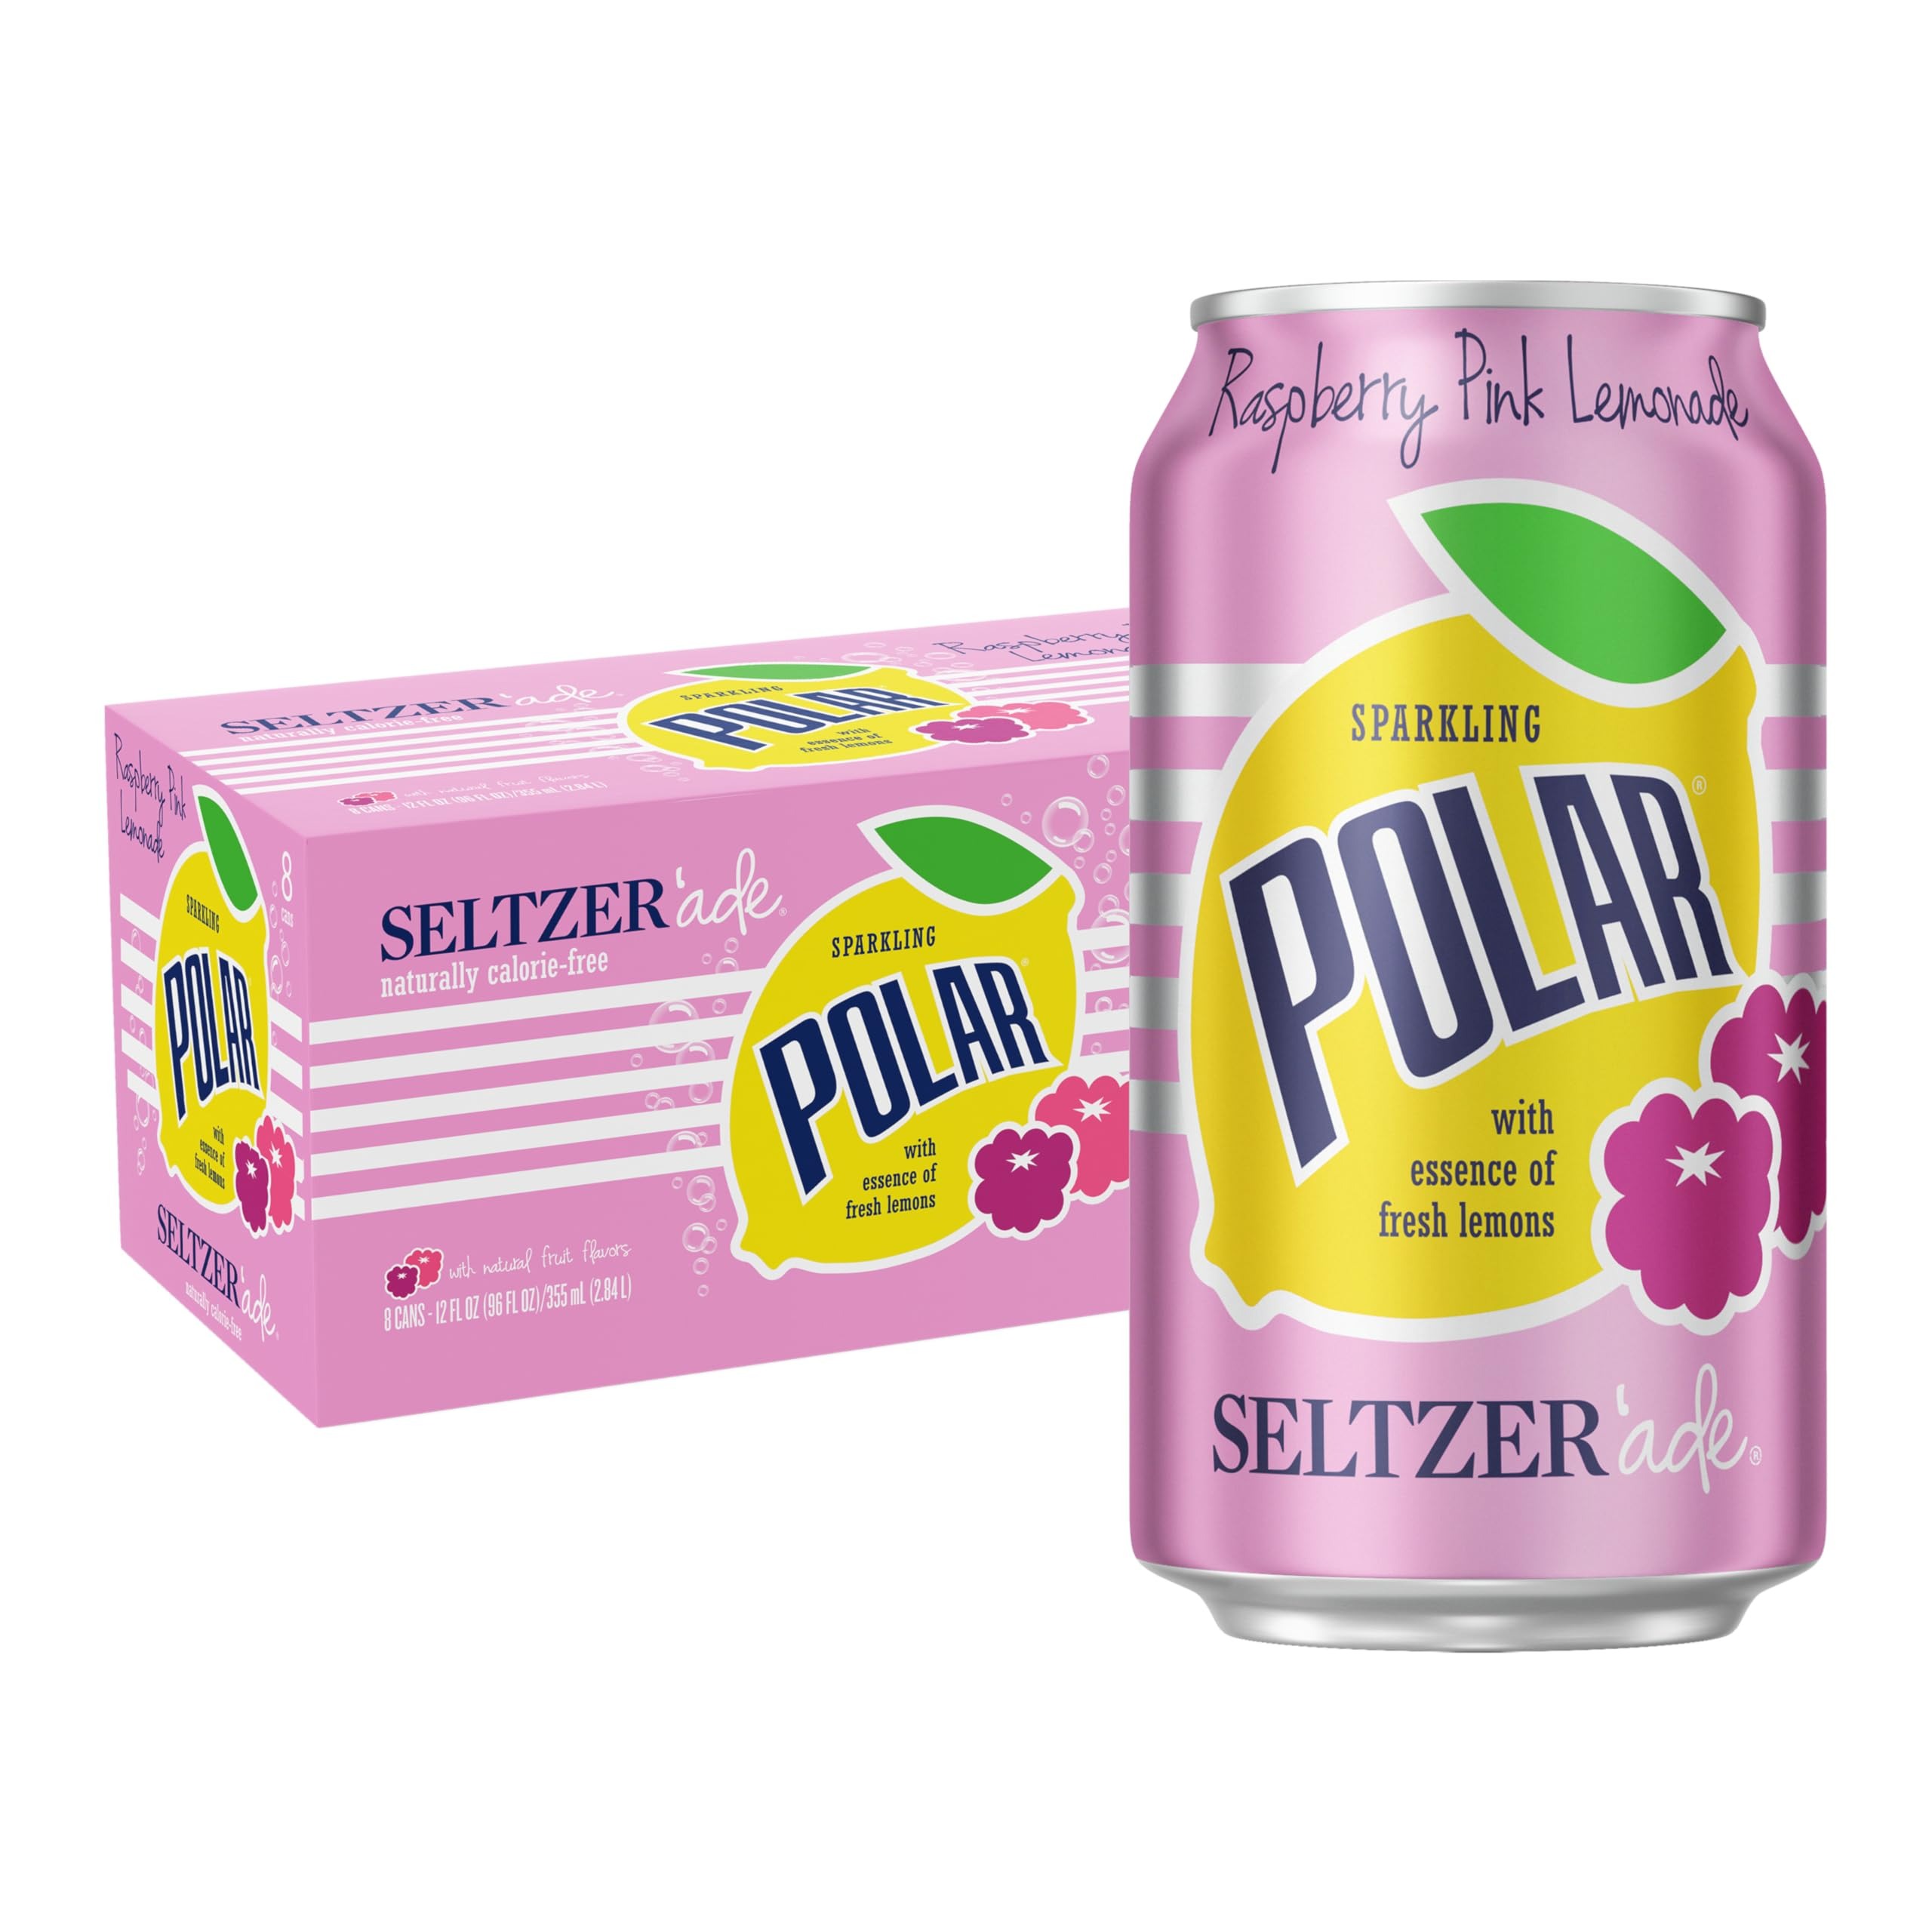
Item Name: Polar Seltzer Raspberry Pink Lemonade, 12 Fl oz cans, 8pk
Bullet Point 1: Polar Seltzer is made of 3 simple ingredients water, bubbles & natural fruit flavors
Bullet Point 2: Family Made Since 1882, Polar Seltzer has been crafted with the same care and attention for over 139 years
Bullet Point 3: Pure water, zillions of tiny bubbles to tingle your taste buds, and great tasting fruit flavor to satisfy cravings
Bullet Point 4: Why be flat when you can sparkle? Enjoy naturally calorie-free refreshment made with nothing but water, bubbles and natural fruit essence
Bullet Point 5: No Sugar, No Sweeteners, No Sodium, No Carbs, Gluten Free, Vegan & Kosher
Value: 96.0
Unit: Fl Oz

Price: 4.99